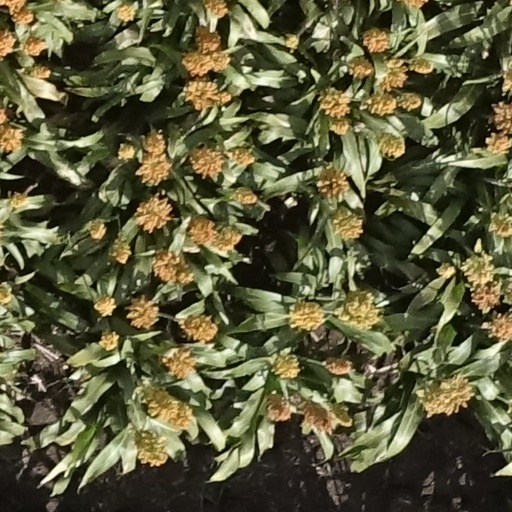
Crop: sorghum